Kurtka

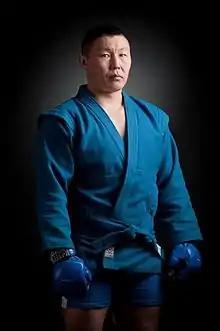
Wearing a blue kurtka, Damba Radnaev was the World Sambo Champion in 2015.

In addition to the general meaning of "jacket", the word "kurtka" refers to the garment normally worn by Sambo practitioners, similar to the keikogi in style and function, although it is tighter fitting and has epaulettes and belt loops. A kurtka should be made of canvas or other heavy material, should be tight-fitting, should not extend more than eight inches below the belt (roughly equal to the bottom of the sleeve) and the sleeves must be long enough to cover the arms to the wrists, and wide enough at the end to fit the wrist and four fingers.